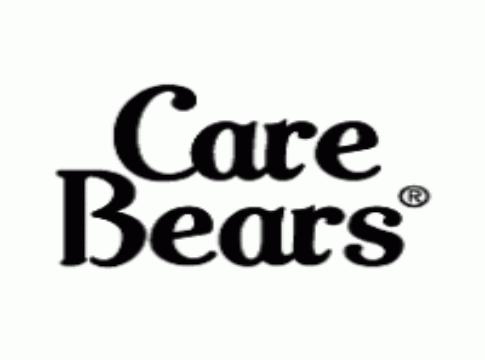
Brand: Care Bears
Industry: Clothes